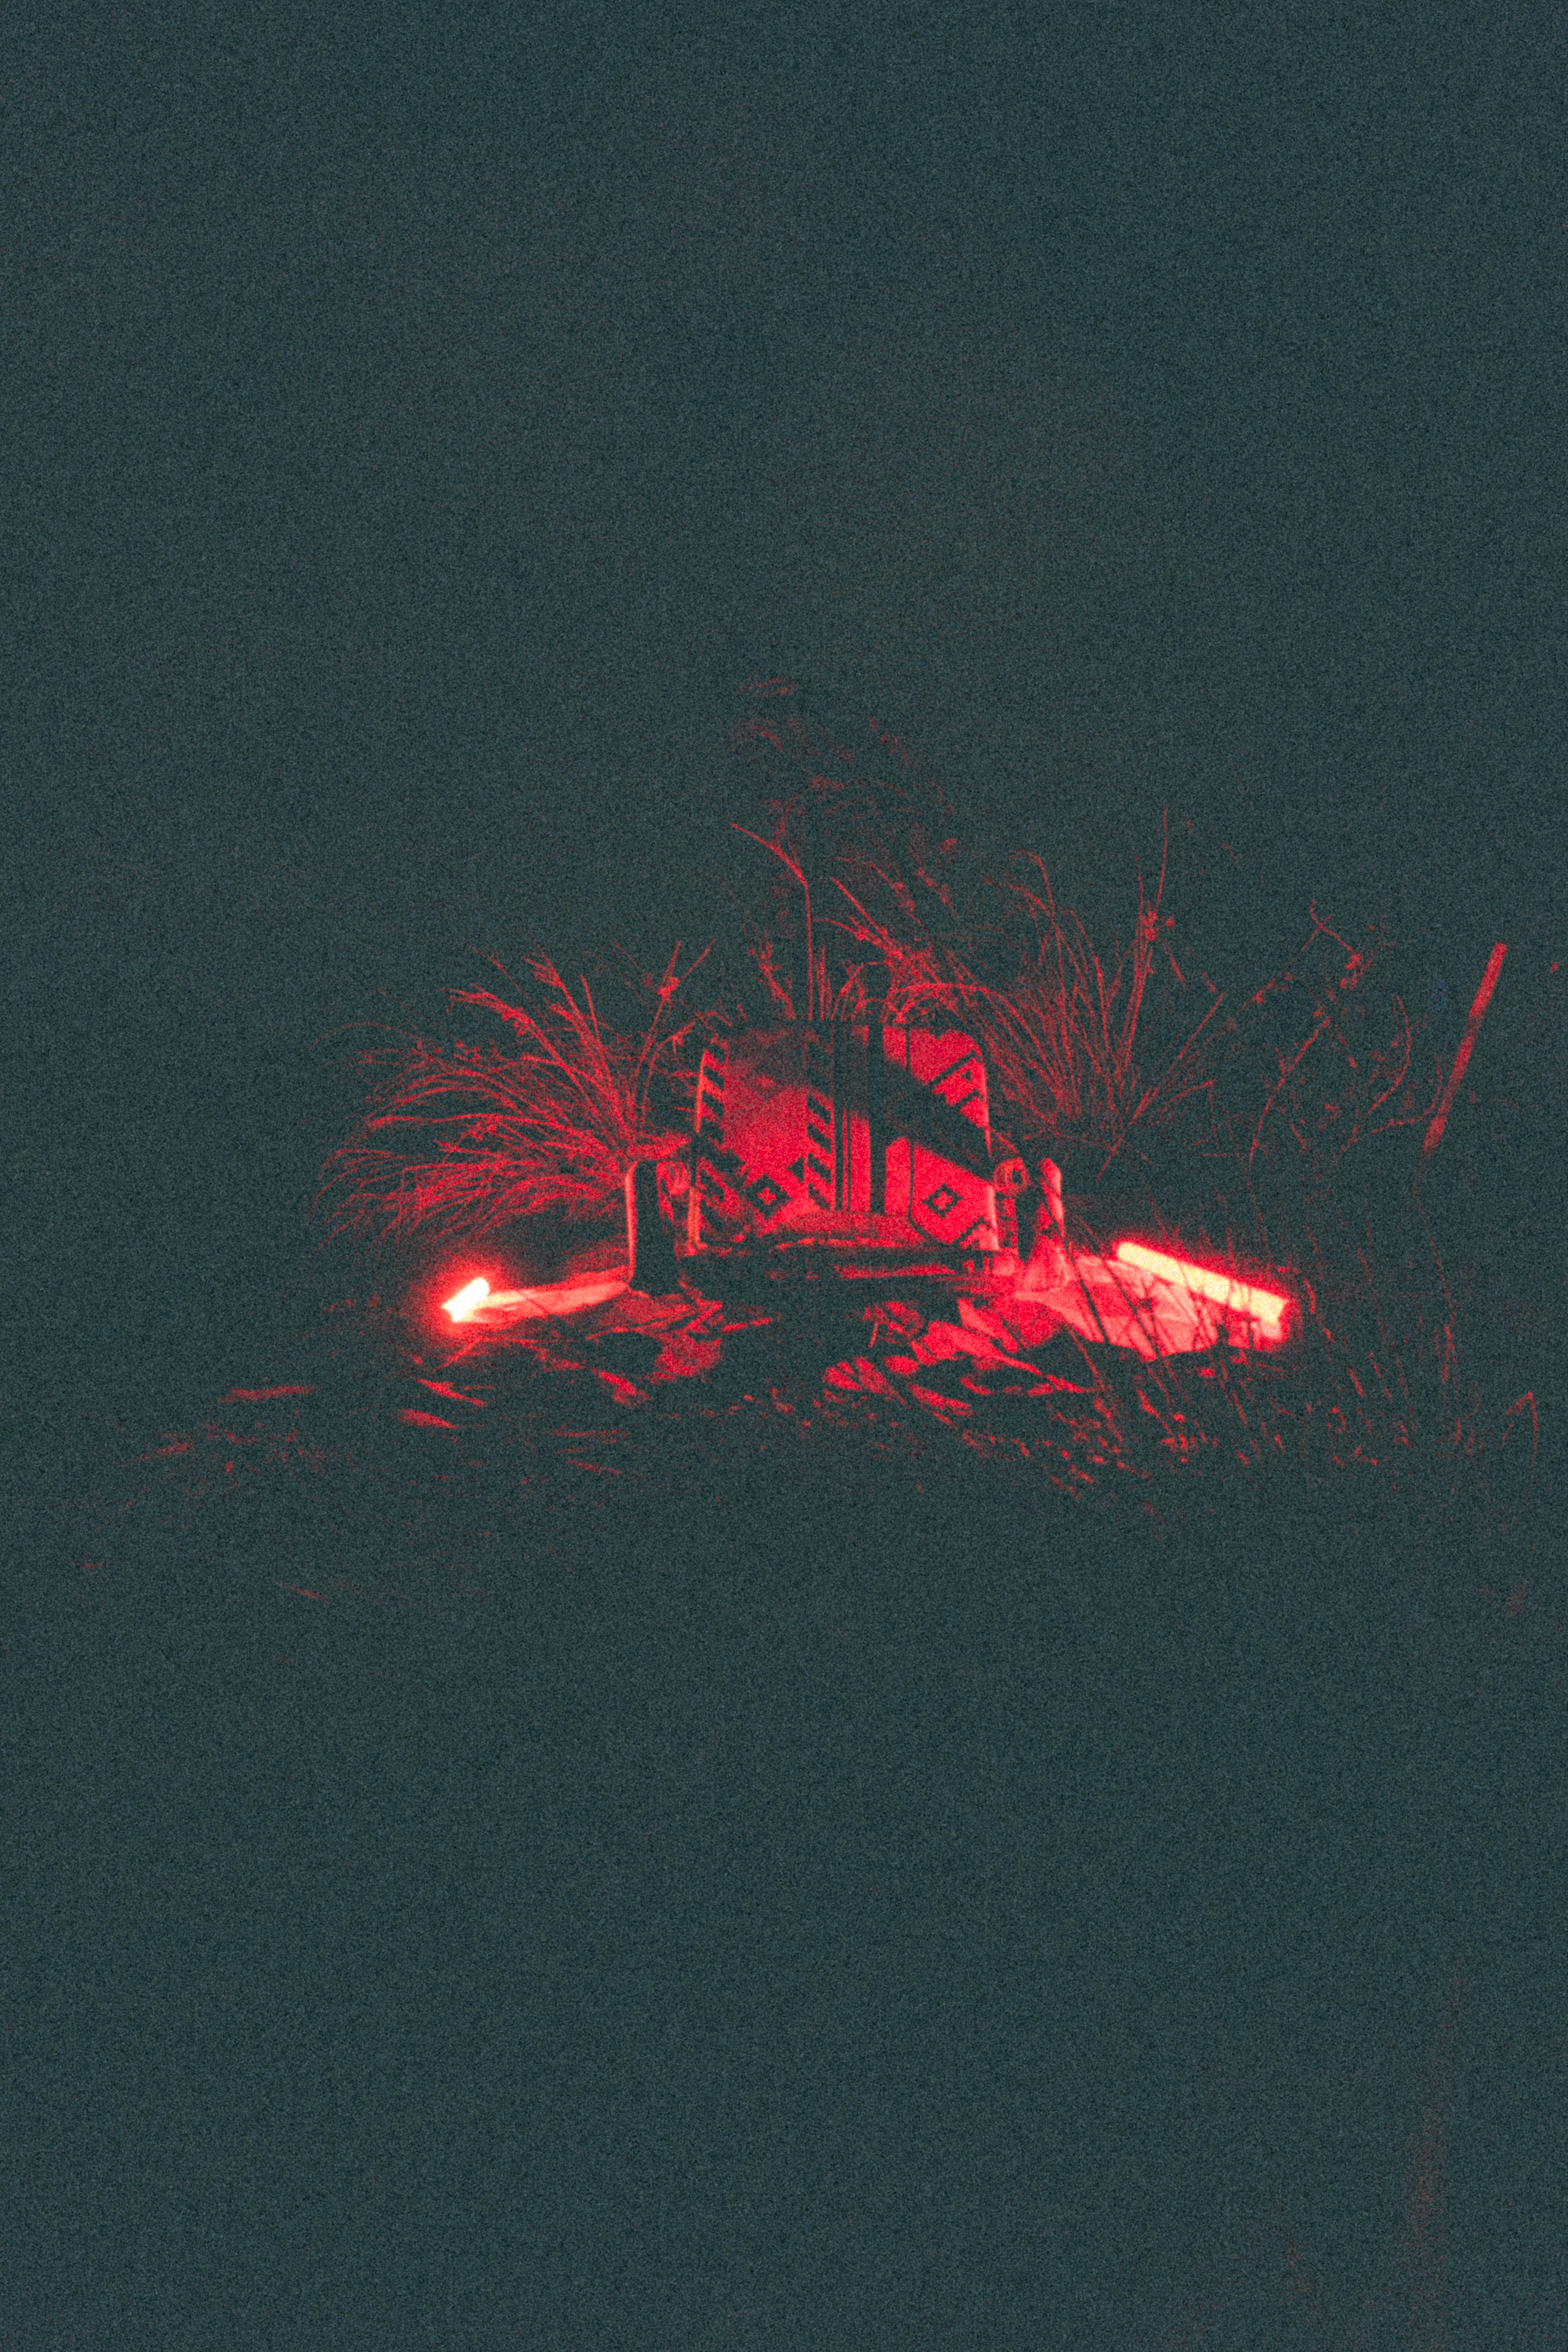
natural, gas, electric blue, font, rectangle, magenta, event, automotive lighting, midnight, carmine, graphics, logo, darkness, fireworks, landscape, Visual effect lighting, graphic design, night, art, slope, liquid, brand